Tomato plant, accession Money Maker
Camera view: vertical (180 deg); turntable rotation: 240 degrees
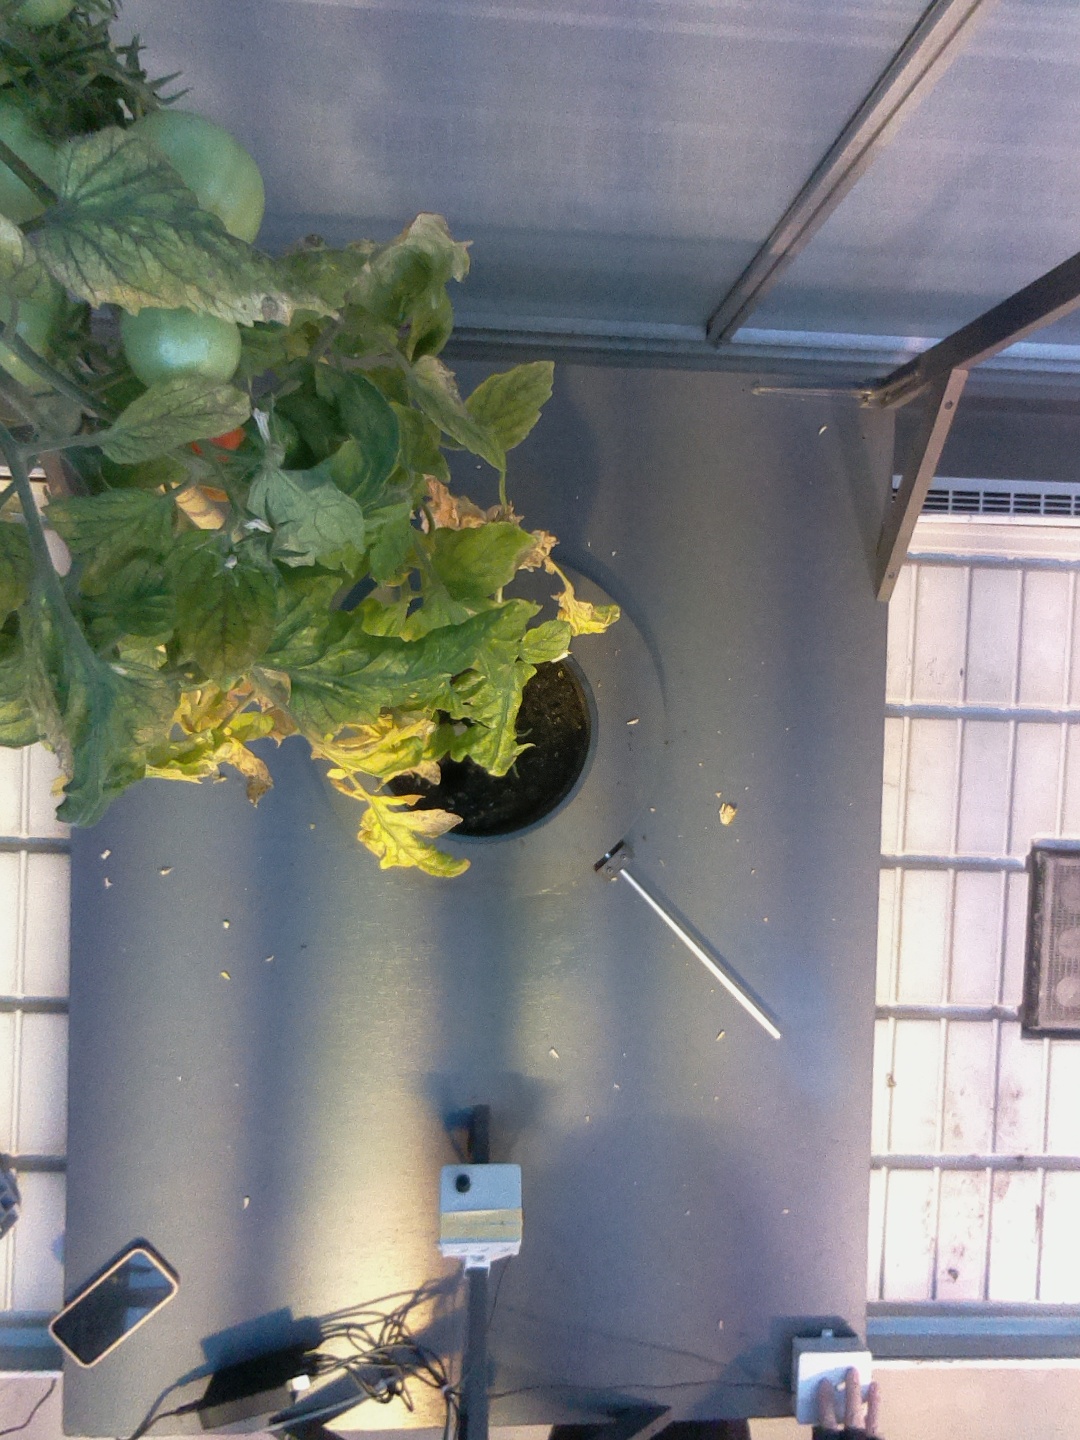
BBCH growth stage 83: 30%-40% of fruits show typical fully ripe color